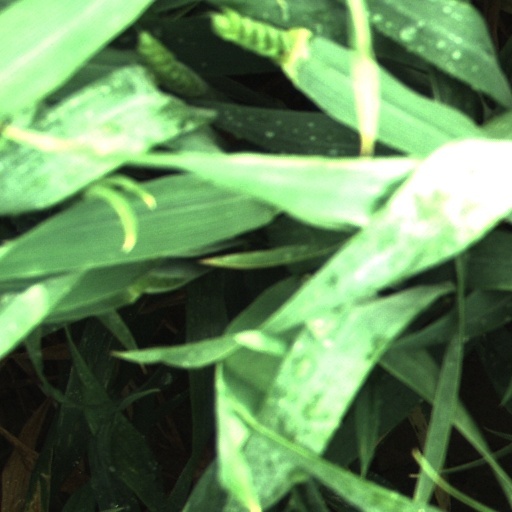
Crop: wheat